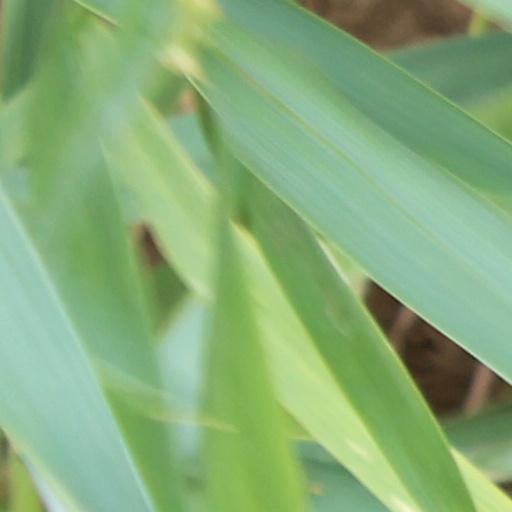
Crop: wheat